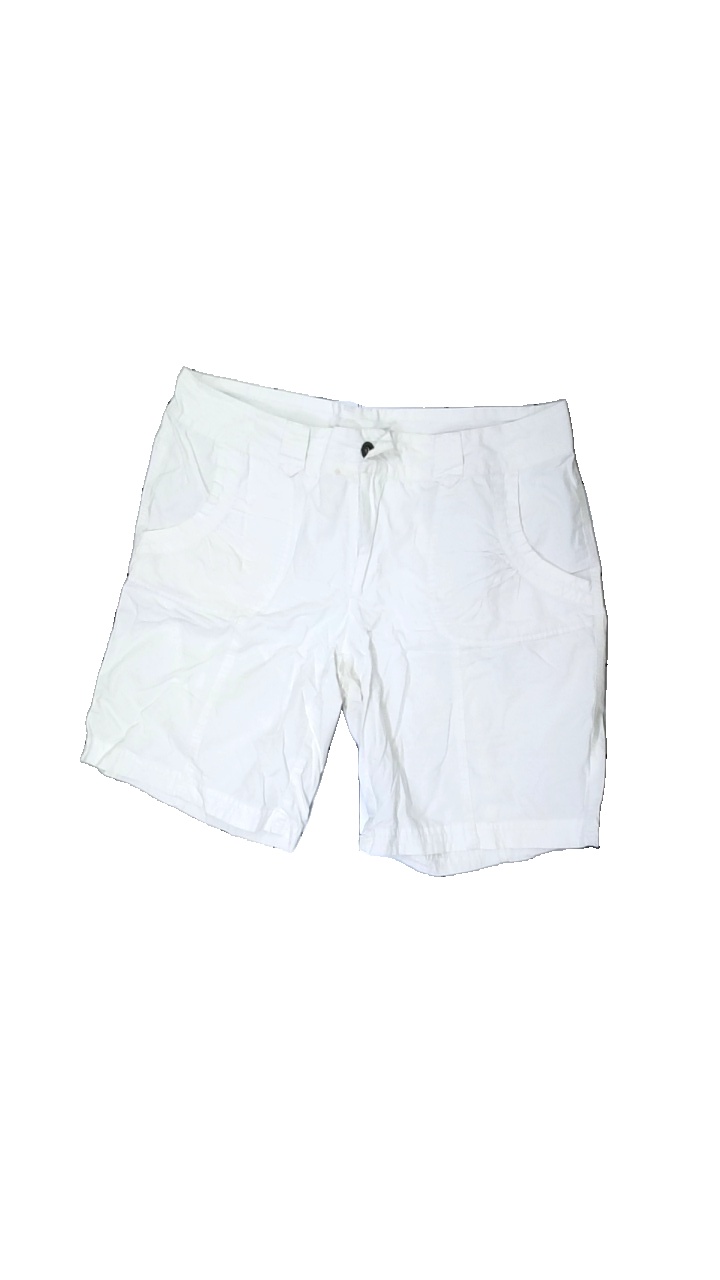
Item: Shorts (Ladies)
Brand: Equipe
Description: white shorts
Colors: White
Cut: Regular
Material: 100% cotton
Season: All
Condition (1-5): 2
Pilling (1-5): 4
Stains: Major
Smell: Major
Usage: Export
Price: <50